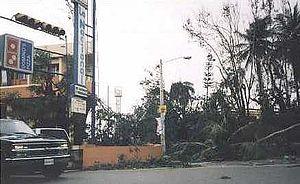
L’ouragan Georges est la septième tempête tropicale, le quatrième ouragan et le deuxième ouragan majeur durant la saison cyclonique 1998 dans l'océan Atlantique nord. Ce puissant ouragan capverdien de catégorie 4 a causé de graves destructions durant sa longue trajectoire qui a traversé les Caraïbes et le golfe du Mexique en septembre 1998, touchant terre pas moins de sept fois avant de finir ses jours dans le nord de la Floride.